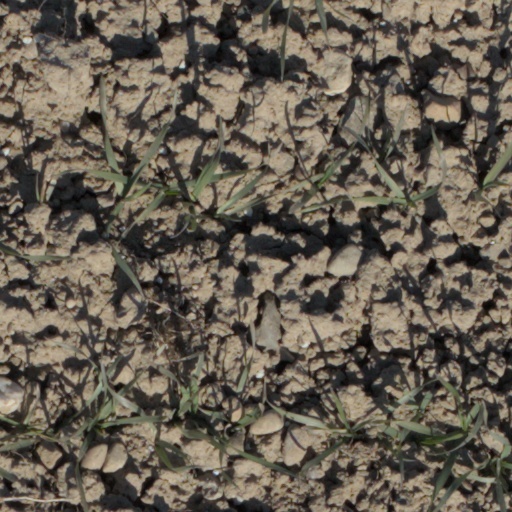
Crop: wheat